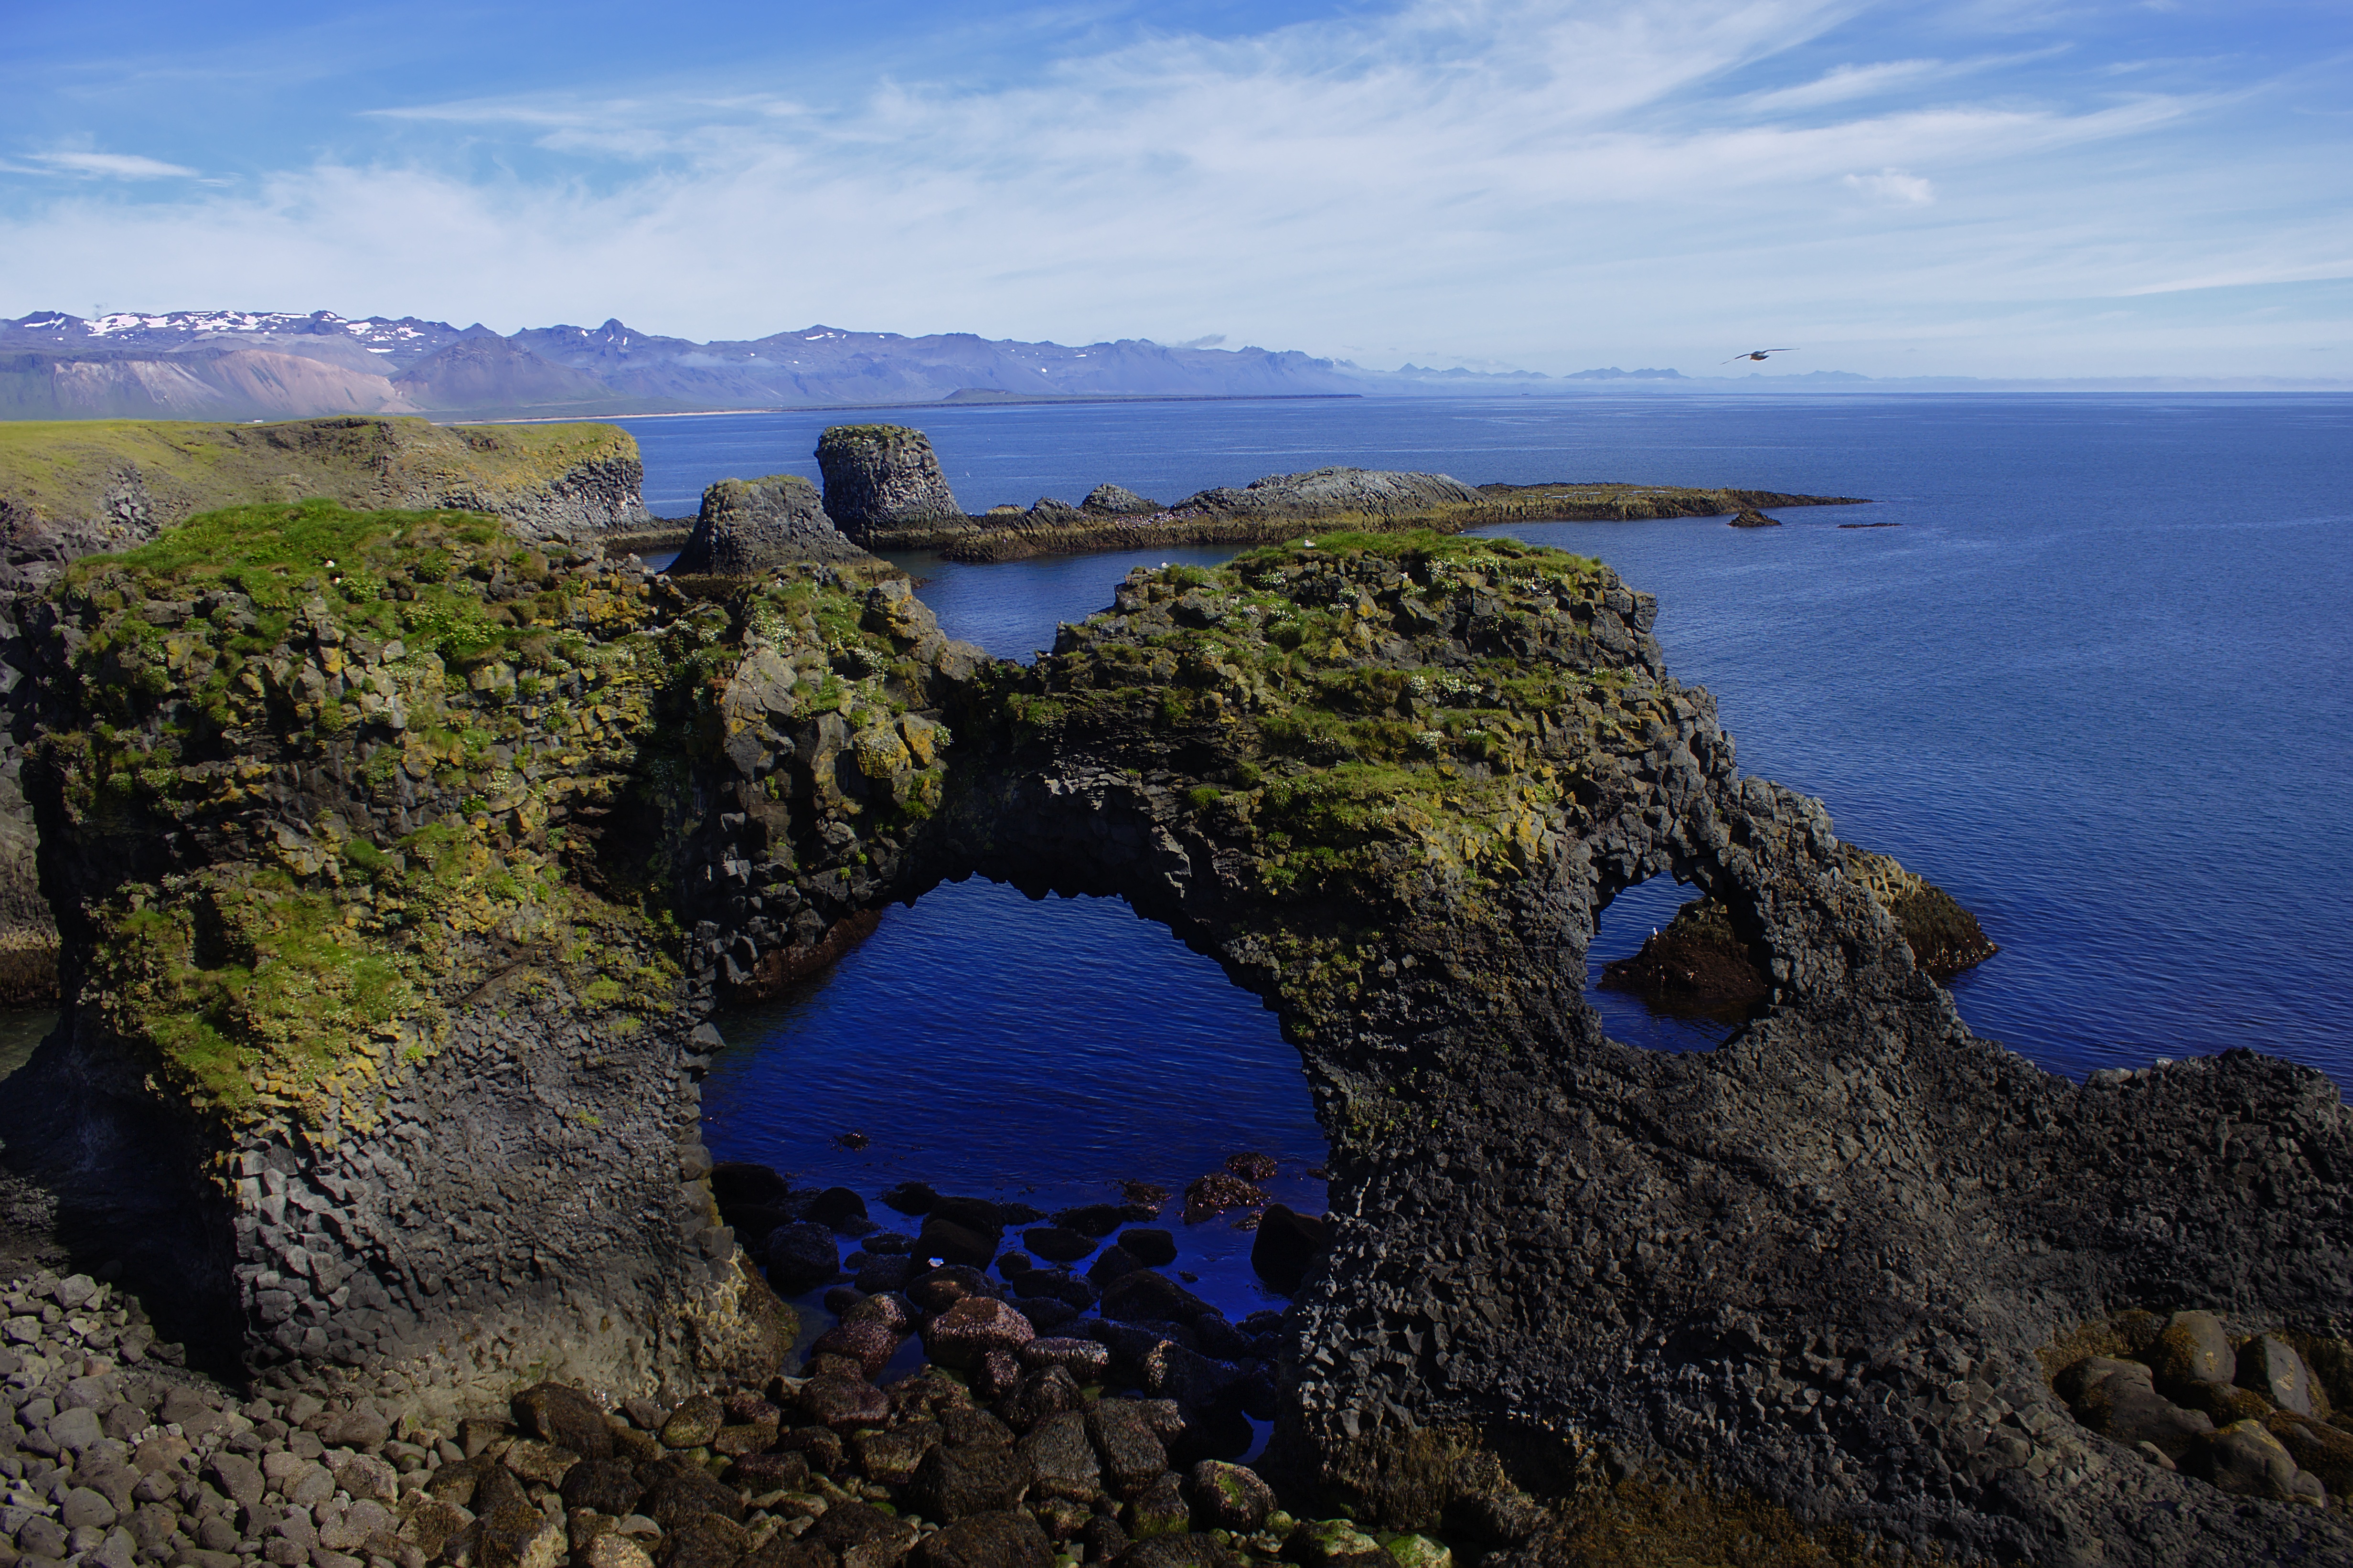
beach, landscape, sea, coast, nature, rock, ocean, horizon, shore, adventure, summer, cliff, cove, bay, island, blue, iceland, terrain, geology, cape, islet, landform, aerial photography, geographical feature